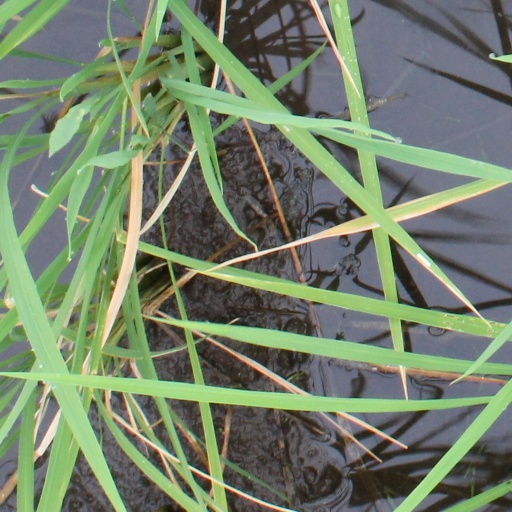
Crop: rice